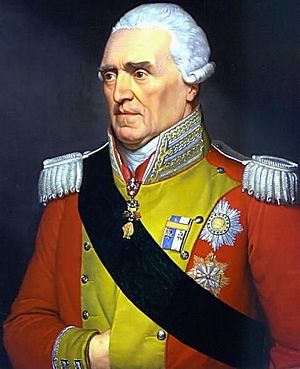
Frederik August 1. af Sachsen
Portræt af Kong Frederik August 1. af Sachsen udført af Carl Christian Vogel von Vogelstein, 1823
Frederik August 1. af Sachsen var kurfyrste af Sachsen fra 1763 og konge af Sachsen fra 1806 til 1827. I 1791 blev han valgt til konge af Polen, men fungerede dog kun som hertug af Warszawa fra 1807 til 1815.